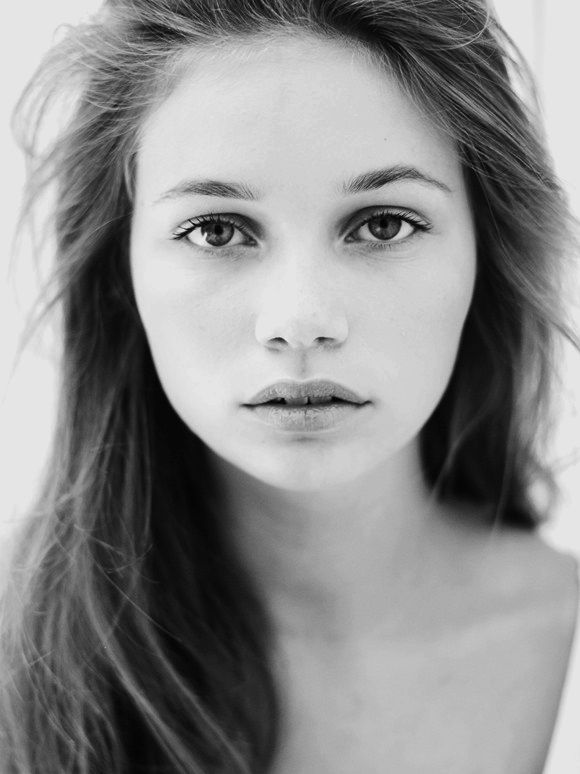
Label: Colored